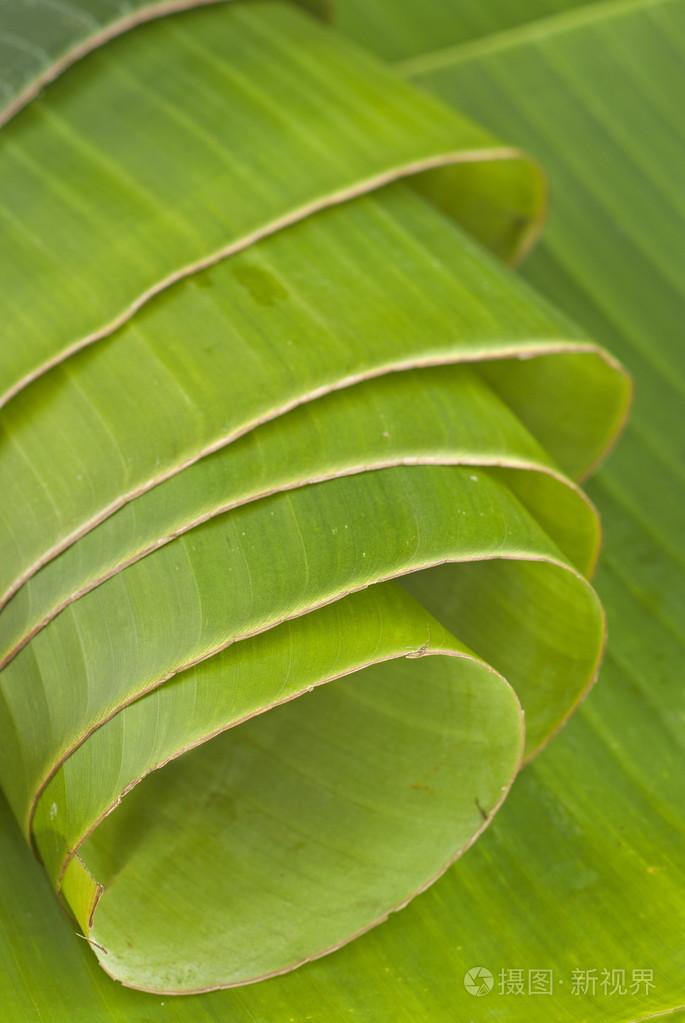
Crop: unknown
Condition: banana